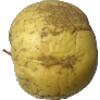
Label: Apple Golden 1